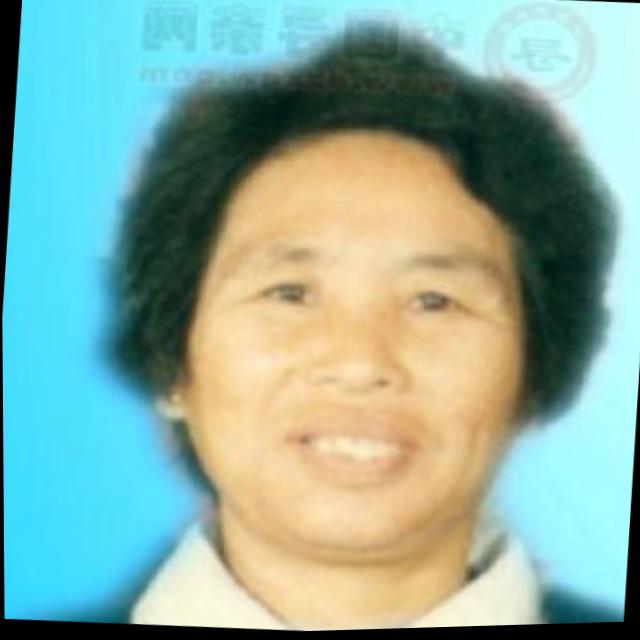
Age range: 65+